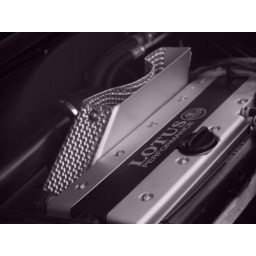
-Lotus Europe-The car nominated to 'car of the year japan' has been exhibited in the Yokohama red brick warehouse.